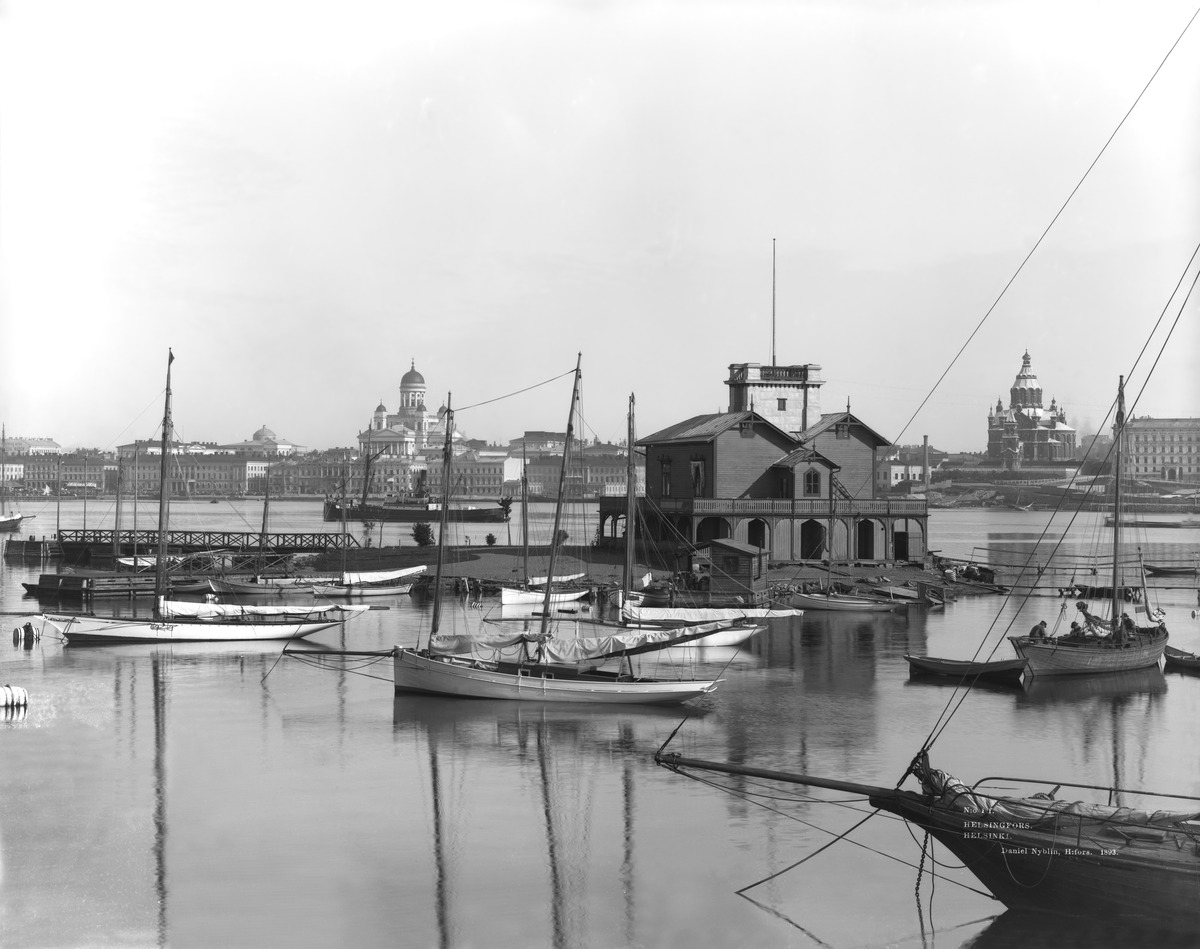
Valkosaarenkari
sisällön kuvaus: Valkosaarenkari. Nyländska Jaktklubbenin  ( NJK ) ensimmäinen paviljonki. Taustalla Nikolainkirkko (= Helsingin tuomiokirkko) ja Uspenskin katedraali. mustavalkoinen
Kuvaaja: Nyblin, Daniel, valokuvaaja
Ajankohta: kuvausaika 1893
Paikka: Suomi, Uusimaa, Helsinki, Kaivopuisto Helsinki, Valkosaarenkari.  Eteläsatama
Aiheet: Nyländska Jaktklubben rf NJK, veneet, purjeveneet, kerhot, saaret, satamat venesatamat, purjehdusseurat, pursiseurat, purjehtiminen